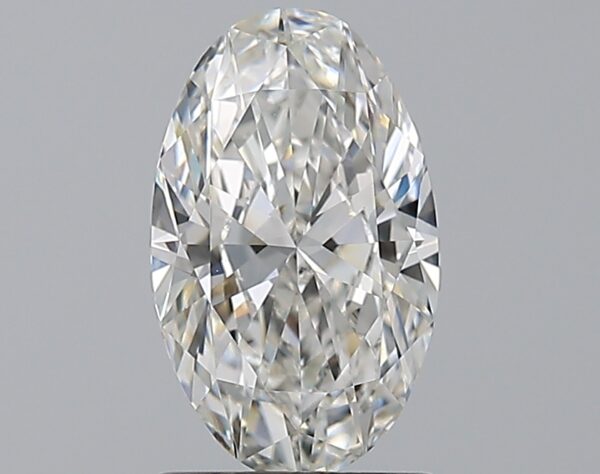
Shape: oval
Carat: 1.5
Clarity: VS1
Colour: G
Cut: EX
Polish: EX
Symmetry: VG
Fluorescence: N
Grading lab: GIA
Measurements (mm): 10.01 x 6.11 x 3.65